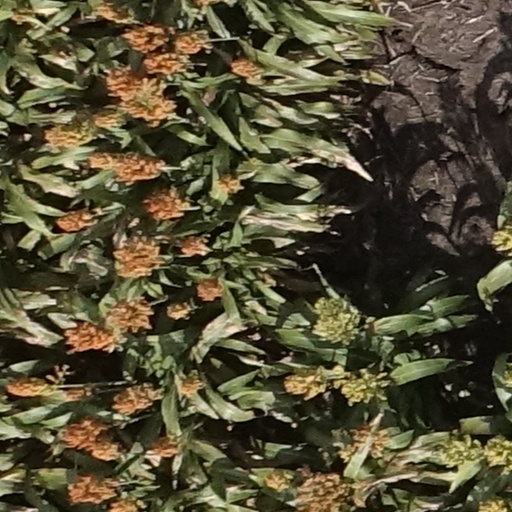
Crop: sorghum